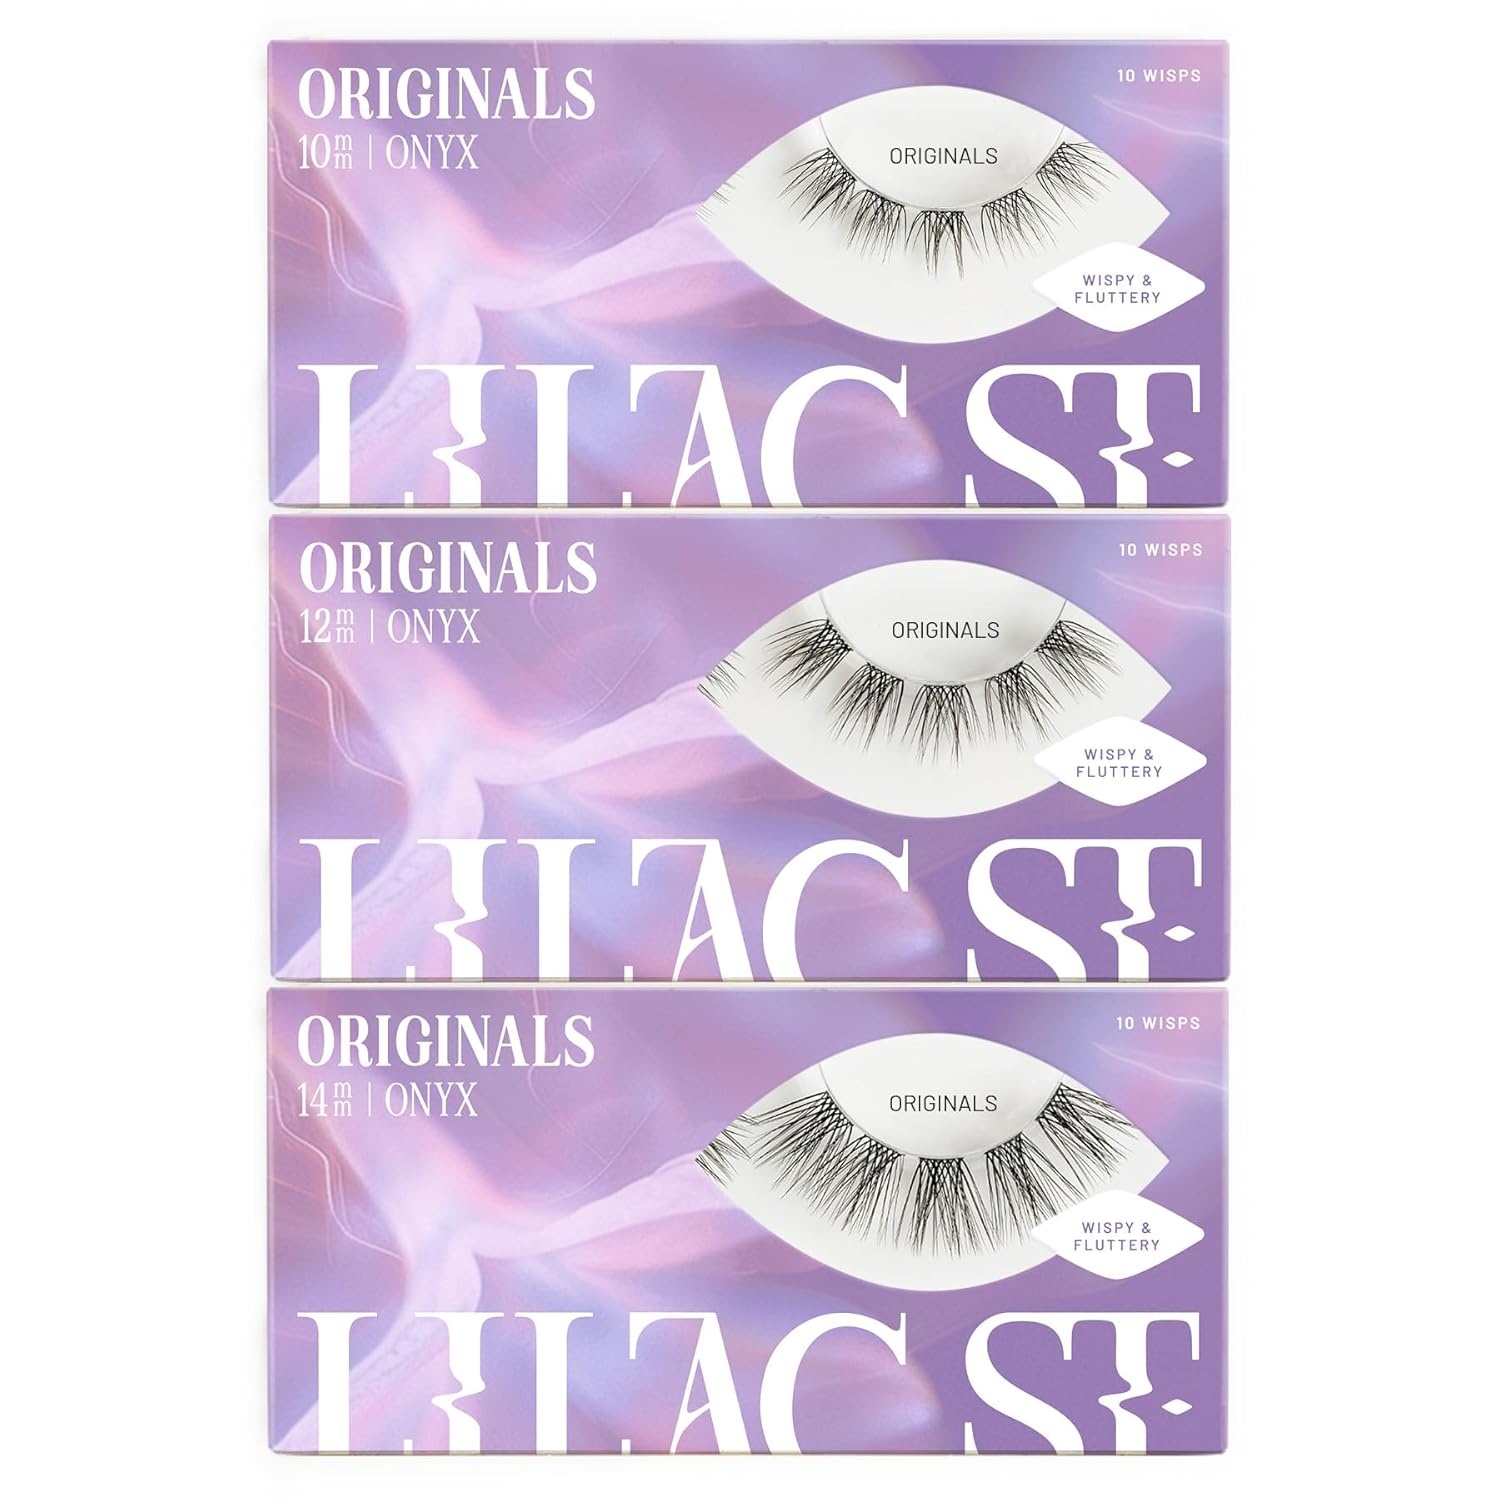
Lilac St - Originals Natural Faux Eyelash Clusters (10-12-14mm) - Soft, Natural Look - DIY Lash Extension Wisps - Lightweight & Lifelike - Lasts 10 Days - Women Founded - 30 Lashes
Brand: LilacStLashes
Overview Color : Originals Brand : Lilac St. Material : Silk Item Form : Individual Mounting Type : Glue About this item Originals Lashes - Originals are similar to your natural lashes and just as soft, with evenly spaced fibers that lightly crisscross throughout. They're perfect for an effortless look. Available in 10, 12, 14, and 16mm to find your ideal natural fit. Think Natural, But Better - With soft, individual clusters and a lightweight cotton band, you’ll forget you’re wearing false lashes. Handmade with love and Korean Silk PBT Fibers. Somewhere between a "C" and "D" curl. 10-Day Wear - Once applied, our lashes last for 10 days. For longevity, avoid touching lashes while they’re wet. Re-fuse lashes after showers, lash baths, and face washes. To keep your lashes looking fresh, cleanse regularly with our Lash Bath Kit. Customize Your Look - Mix and match styles & lengths to create your perfect fox or cat eye. Find the perfect fit for any eye shape, even hooded eyes. Lashes can even be applied to your lower lash line. For best results, use with Lilac St. Glue. Who We Are - A safe space from expectations and standards. A way to live your life and own your beauty, complexities, and everything in between. A portion of our sales directly support the protection and fostering of San Francisco's Lilac St. art hub.
Category: Health & Beauty > Personal Care > Cosmetics > Makeup > Eye Makeup > False Eyelashes